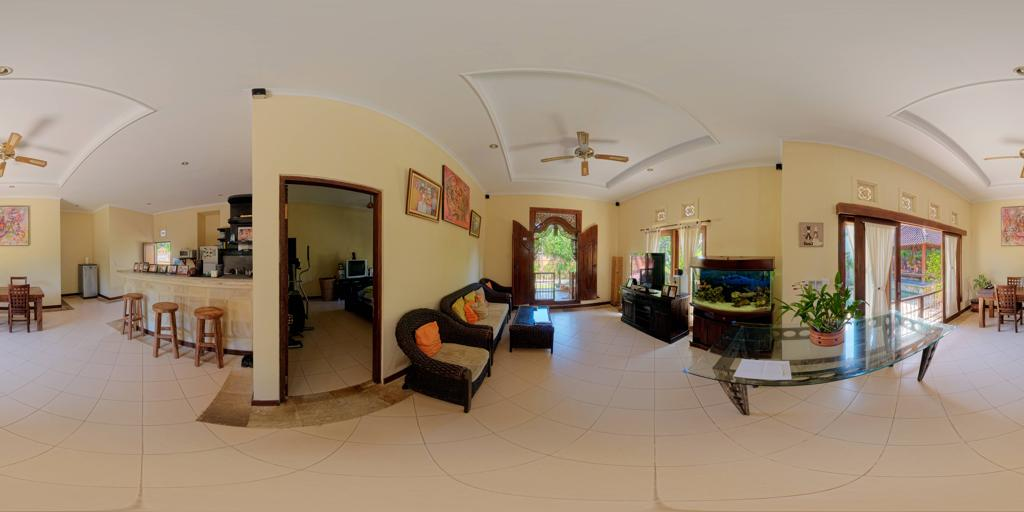
Referred object: the potted plant on the glass table

Referred object: the blue aquarium

Referred object: the wicker chair opposite the TV